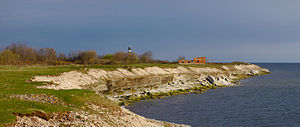
Osmussaar / Naturreservat
Osmussaar er en ø ligger 7,5 km uden for fastlandet i den Finske Bugt i det nordvestlige Estland. Øen er cirka 5 lang og 1,5 km bred og har et areal på 4,69 km². Den tilhører Nuckö kommune. Oprindeligt var øen opdelt i tre, men voksede sammen som følge af landhævning.